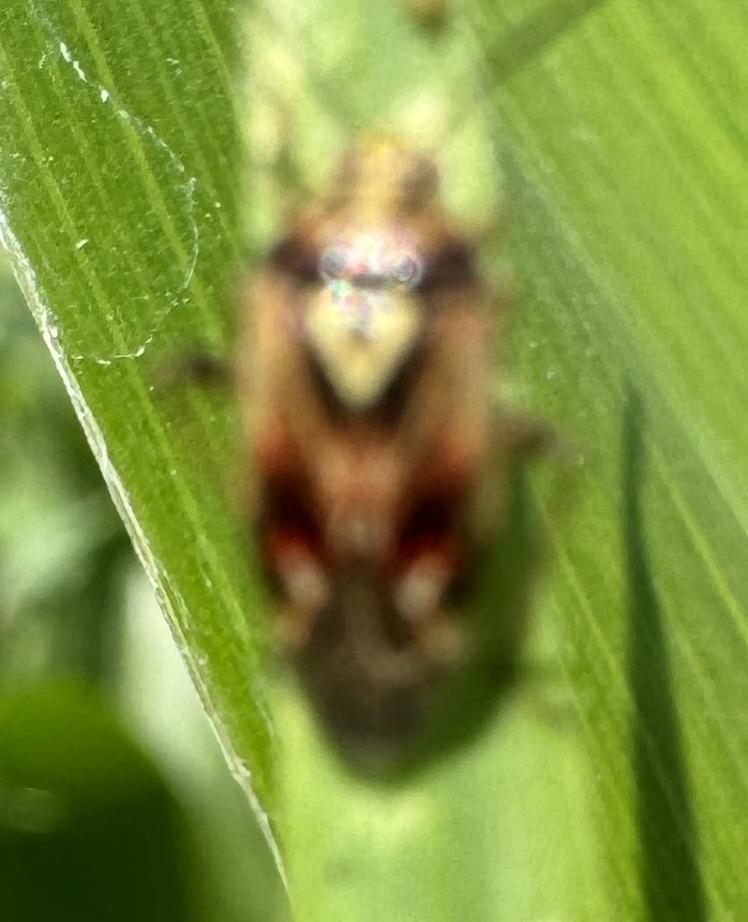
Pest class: lygus_bug